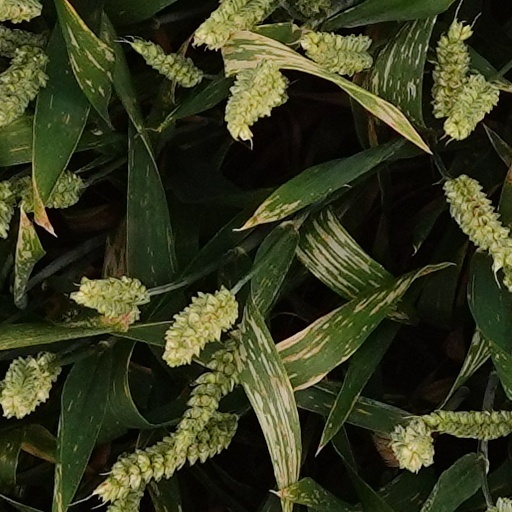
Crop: wheat